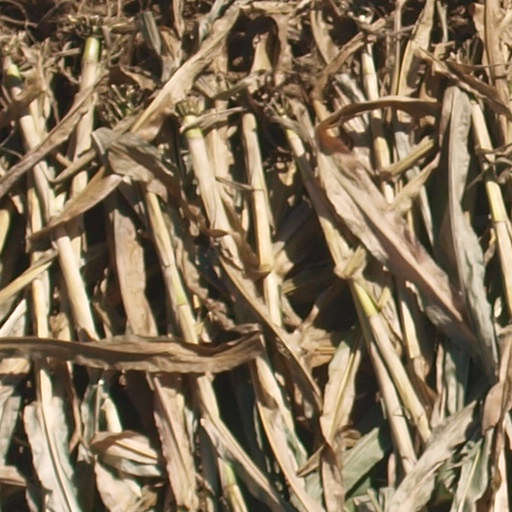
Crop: maize; corn